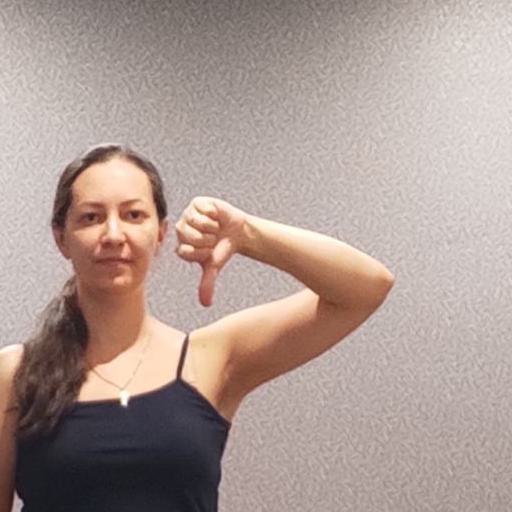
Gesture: dislike